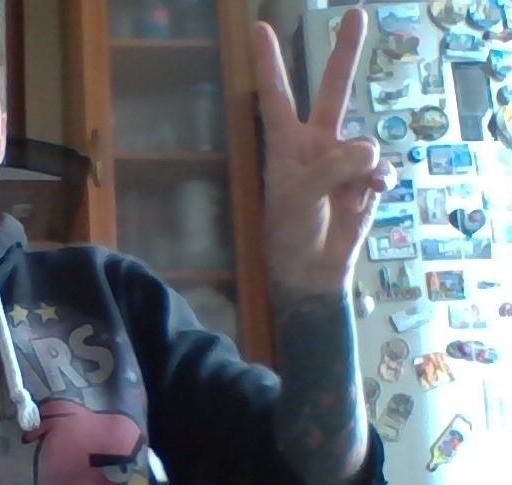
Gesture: peace